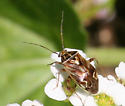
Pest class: lygus_bug